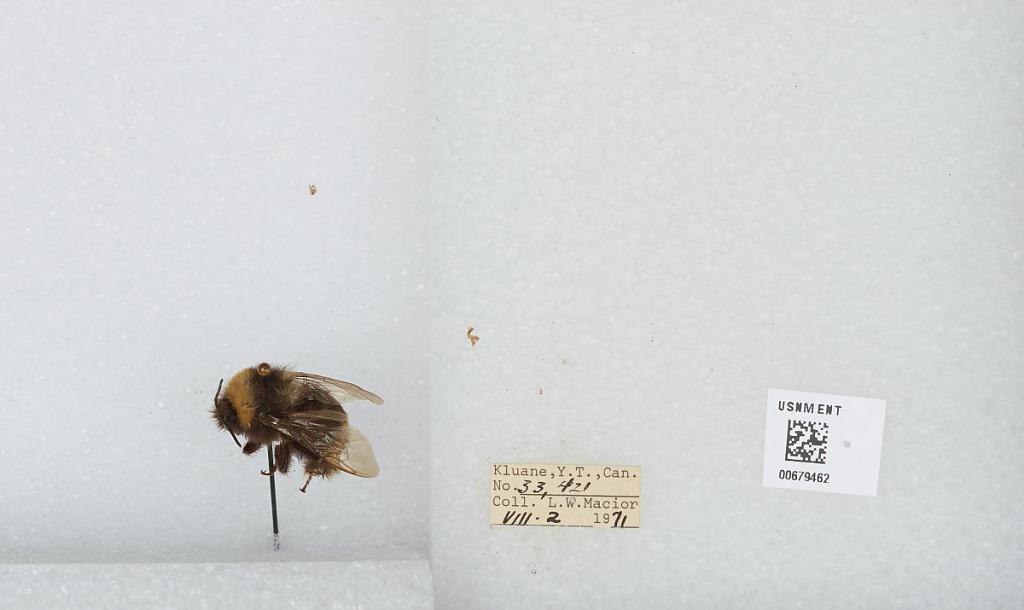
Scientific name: Bombus (Bombus) occidentalis Greene
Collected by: L. Macior
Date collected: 1971-8-2
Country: Canada
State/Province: Yukon Territory
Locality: Kluane
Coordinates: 60.75, -139.5